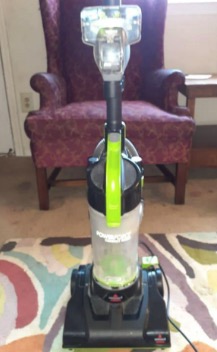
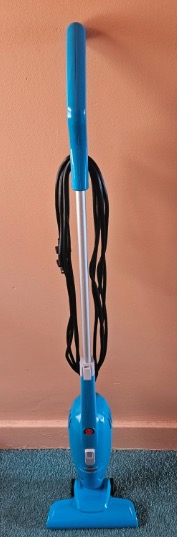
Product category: items_vacuum
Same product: no